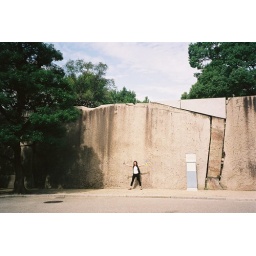
This is the biggest stone in the Osaka castle defences; and Yuka demonstrates the Japanese character for 'big'.